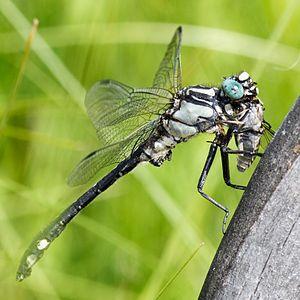
Les insectes sont une classe d'animaux invertébrés de l'embranchement des arthropodes et du sous-embranchement des hexapodes. Ils sont caractérisés par un corps segmenté en trois tagmes protégés par une cuticule formant un exosquelette composé de chitine et pourvu de trachées respiratoires.